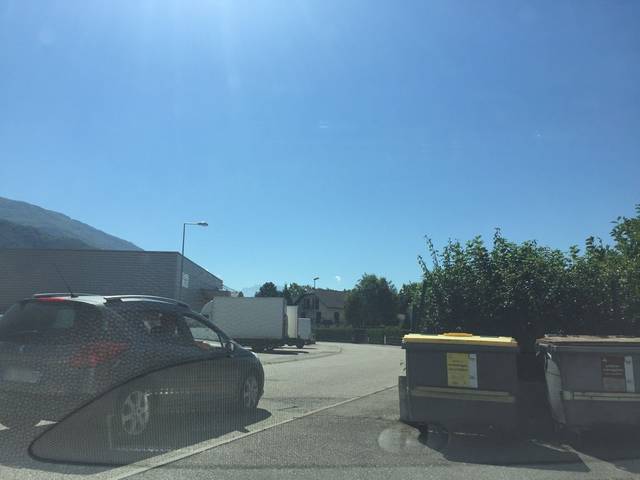
Region: France
Coordinates: 45.559, 5.97